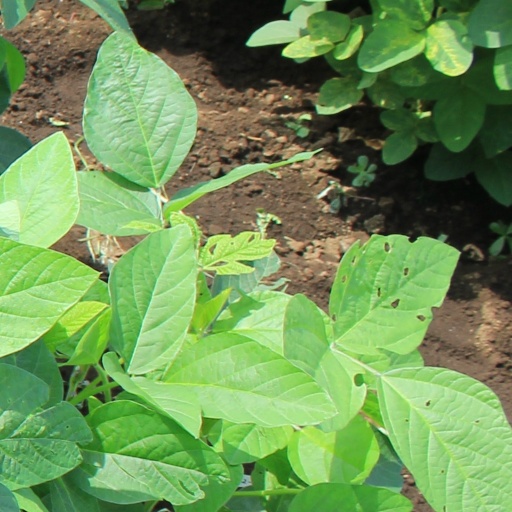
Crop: soybean